Mabinay

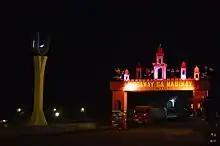
Welcome arch in Mabinay

Under Republic Act No. 2469, which was signed by President Carlos P. Garcia in 1959, Mabinay was formally created from the fourteen sitios that seceded from the then-municipality of Bais. In 1966, under Republic Act No. 4818, the municipality's territory was enlarged, with four more sitios added from Manjuyod and eight from Bais.